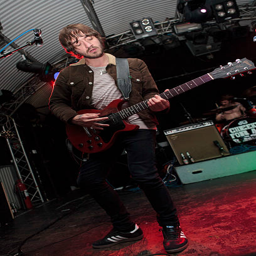
person of tv talk show performs on stage .